Thanh Hóa Bridge

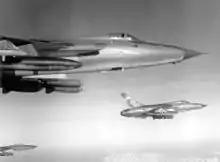
F-105Ds en route to North Vietnam.

The first — and largest — strike package to be sent against the bridge was codenamed 9-Alpha. Led by Korean War ace Colonel Robinson Risner, it comprised 79 aircraft, including 46 F-105 Thunderchiefs as the main strike force. Other types were 21 F-100 Super Sabres as AAA suppressors to attack ground-based guns, fourteen F-100s acting as MiG CAP (combat air patrol) and two RF-101C Voodoos to do damage assessment, plus ten KC-135 tanker aircraft.